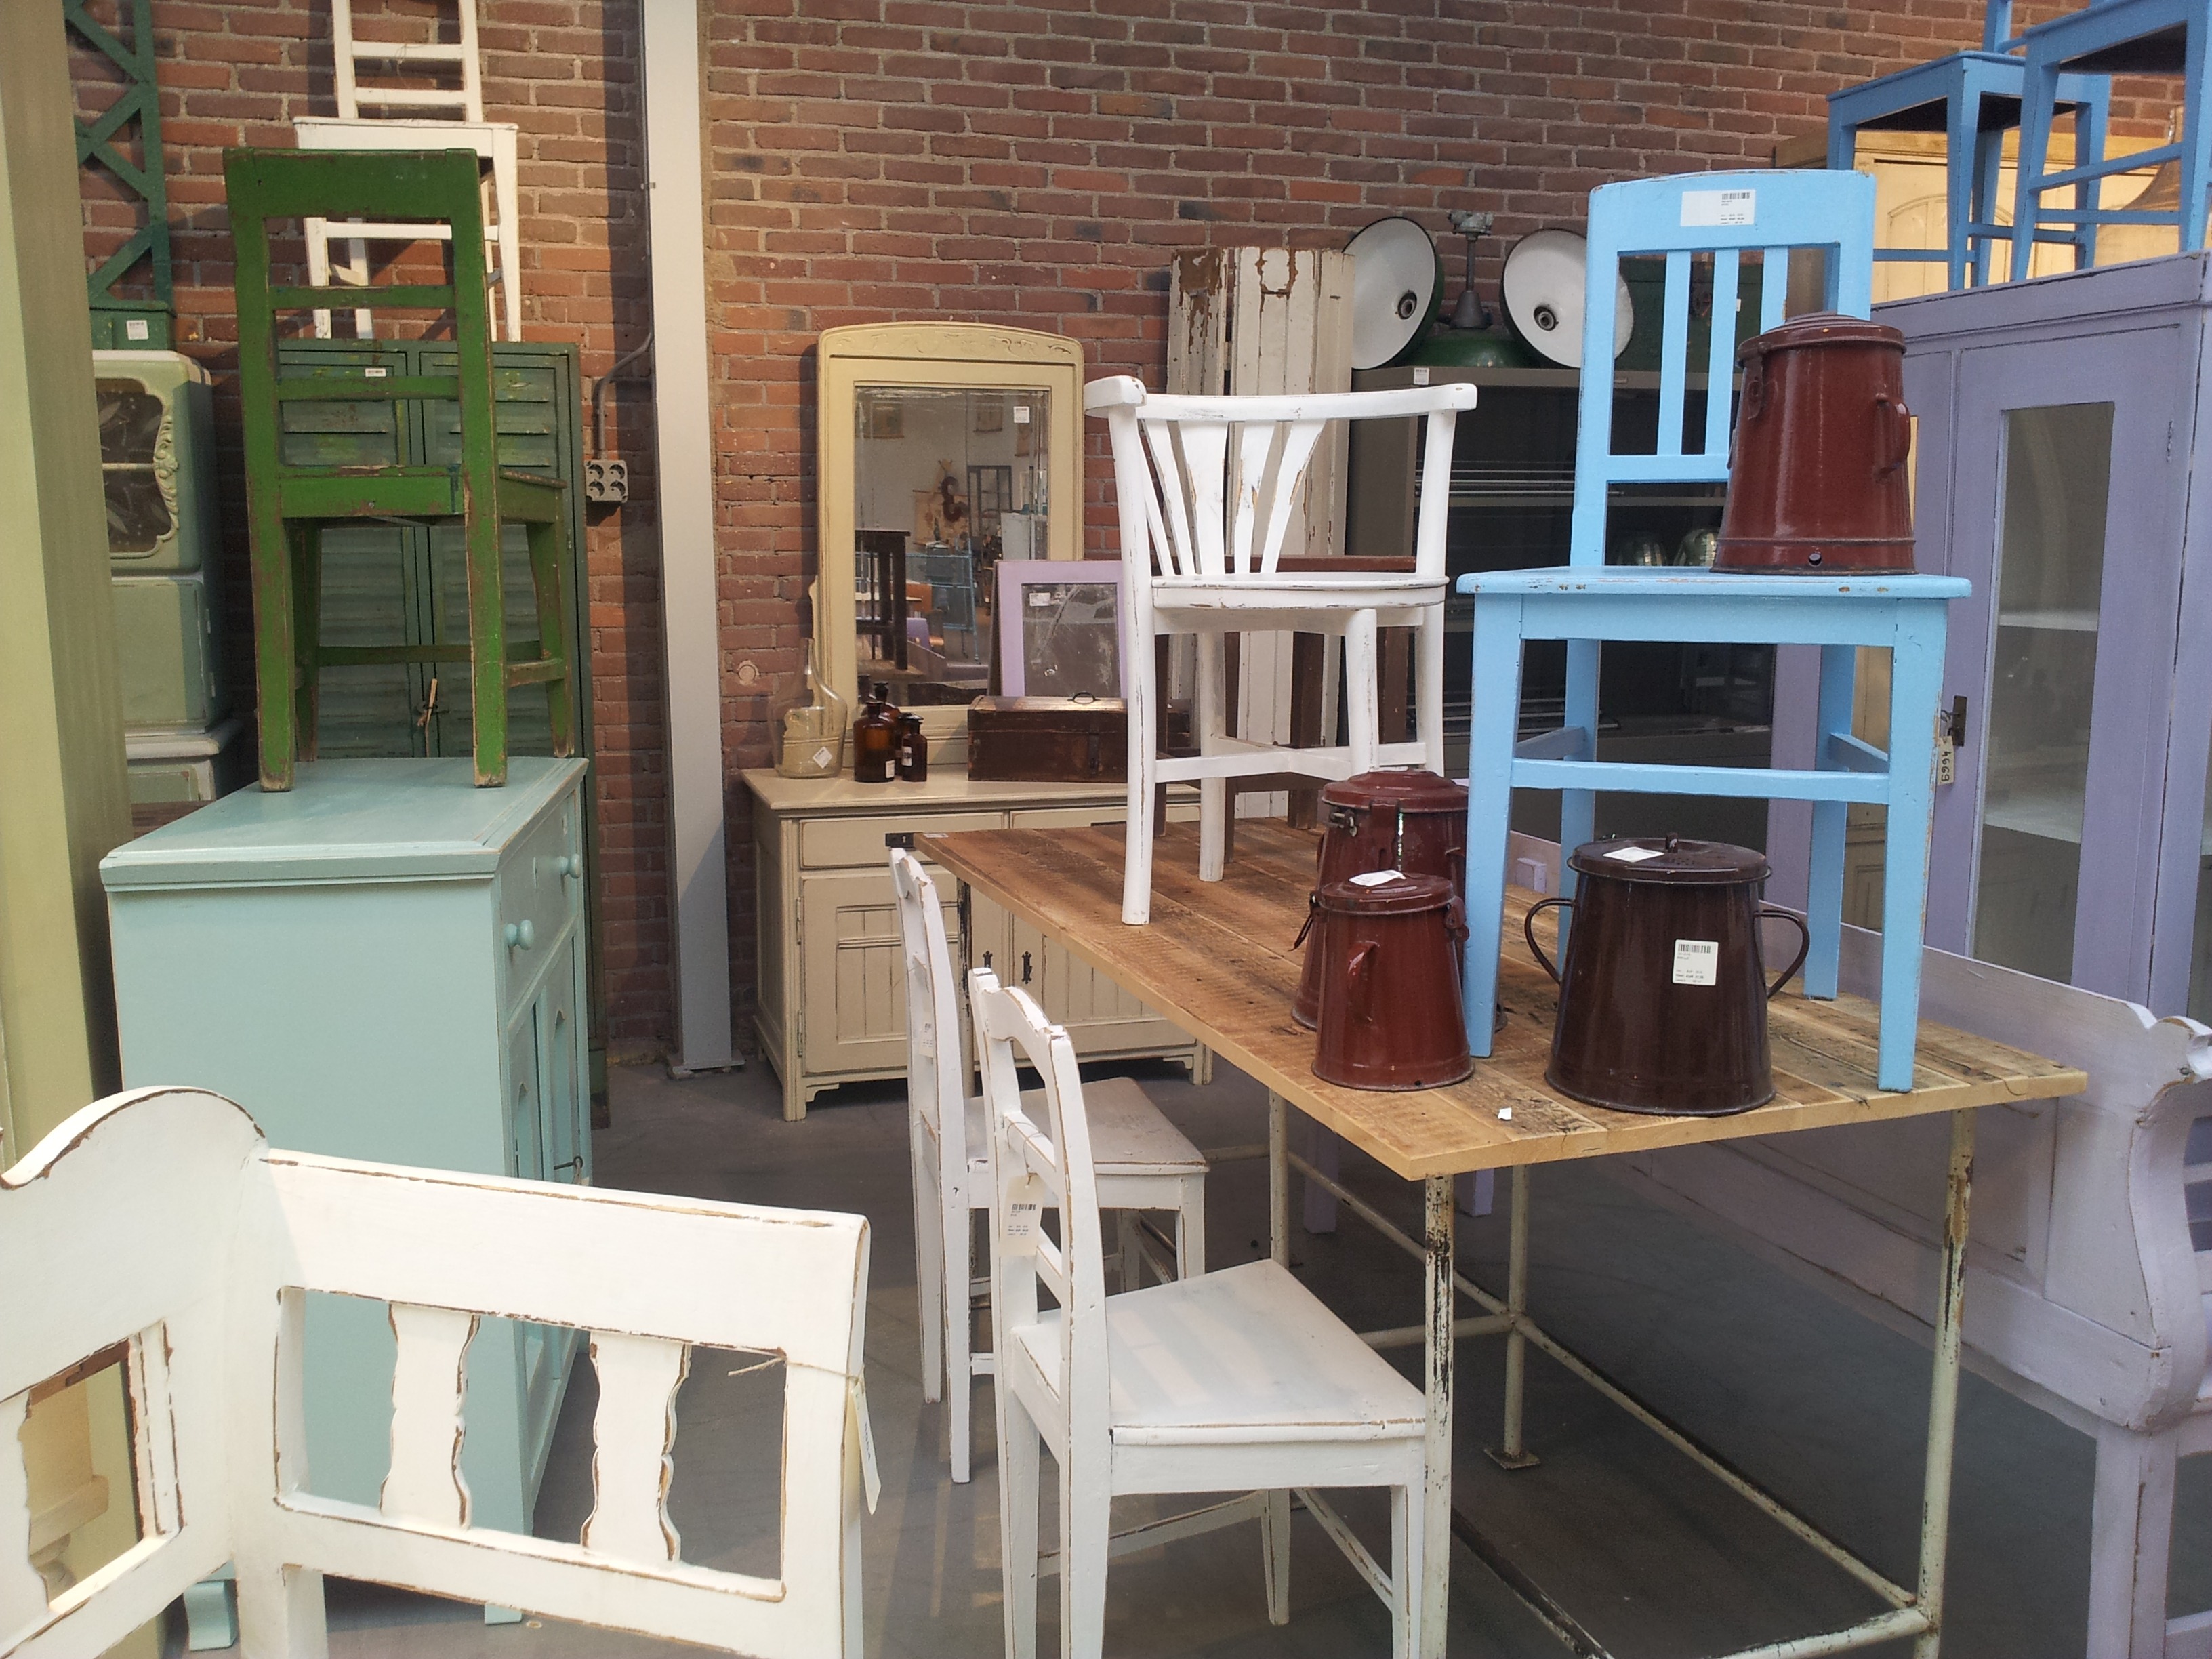
table, wood, vintage, house, home, shop, cottage, property, living room, furniture, room, interior design, chairs, dollhouse